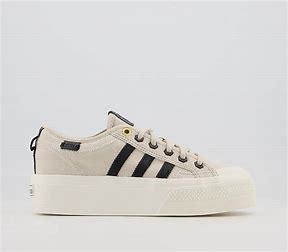
Brand: Adidas
Model: Nizza Platform